1960 Tour de France

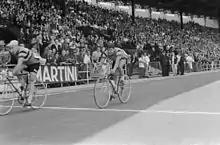
Julien Schepens crossing the finish line ahead of Jacques Marinelli to win stage two at Heysel Stadium in Brussels

The first stage was split in two parts. In the first part, a group of fourteen cyclists cleared from the rest, and won with a margin of over two minutes. In the second part, an individual time trial, Roger Rivière won. The lead in the general classification transferred to Nencini, who had been part of the group of fourteen cyclists. Federico Bahamontes, winner of the 1959 Tour, became ill and left the race in the second stage.